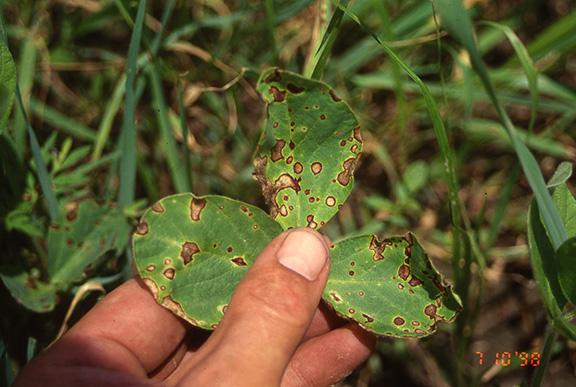
Plant: Soybean
Disease: soybean frog eye leaf spot